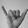
ASL letter: Y